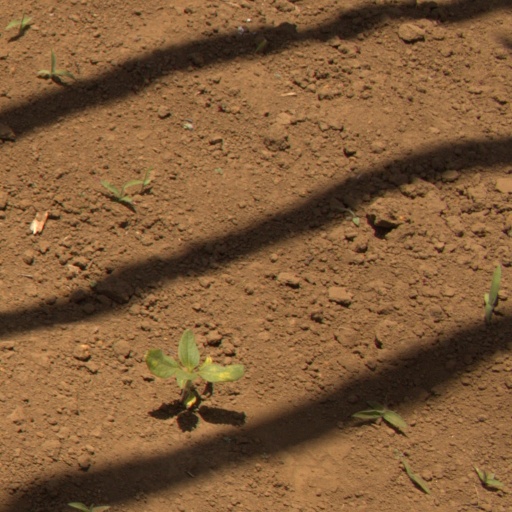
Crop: Jerusalem artichoke